Jatindra Charan Guho

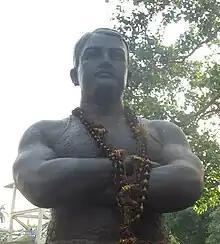
Bust of Gobar Guha in Azad Hind Bagh

Jatindra Charan Guha (13 March 1892 – 2 January 1972), popularly known by his ring name Gobar Guha, was an Indian professional wrestler trained in pehlwani wrestling. Guha spent most of his career wrestling internationally, defeating champion wrestlers Wladek Zbyszko, Renato Gardini, Ad Santel, and Joe Stecher. By defeating Santel, he became the first Asian to win a World Wrestling Championship in the United States.